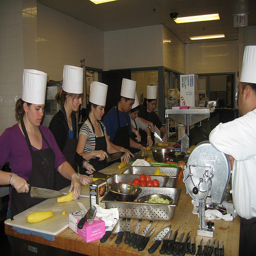
An instructor watches six student chefs cut squash.
A group of people at a counter slicing vegetables.
Students learn how to prepare some type of food.
A group of people with chef hats on, holding knifes and cutting a vegetable in front of each of them as a chef looks on.
A group of chefs standing around a kitchen preparing food.